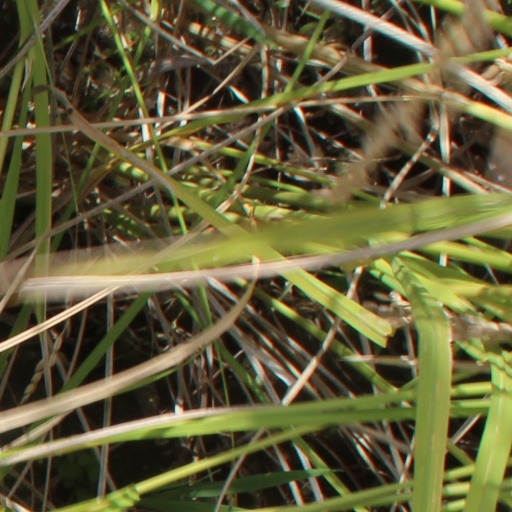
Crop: rice